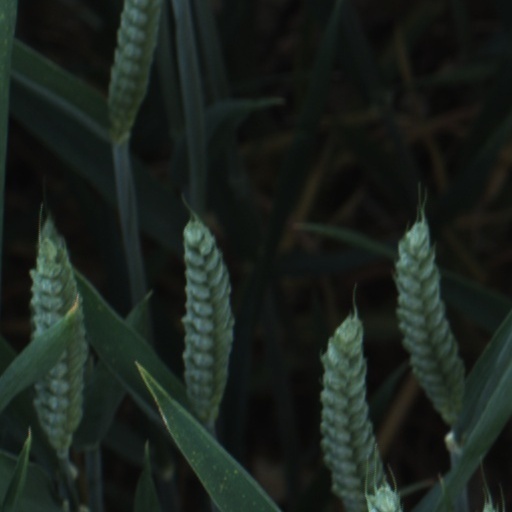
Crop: wheat